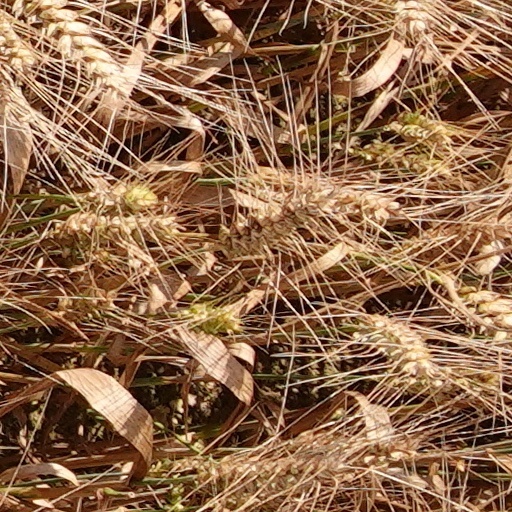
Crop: wheat